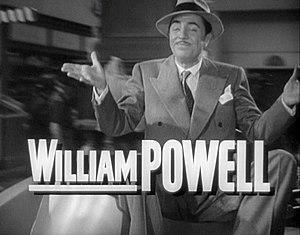
Rendez-vous avec la mort est un film américain réalisé par W. S. Van Dyke, sorti en 1941.